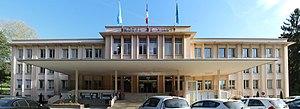
Hôtel de ville de Divonne-les-Bains.
Divonne-les-Bains est une ville thermale française de l'Ain, dans l'arrondissement de Gex et dans le pays de Gex. Divonne se trouve sur la frontière avec la Suisse romande, entre le pied du Jura et le lac Léman. Elle fait aussi partie du Genevois français et du Grand Genève.